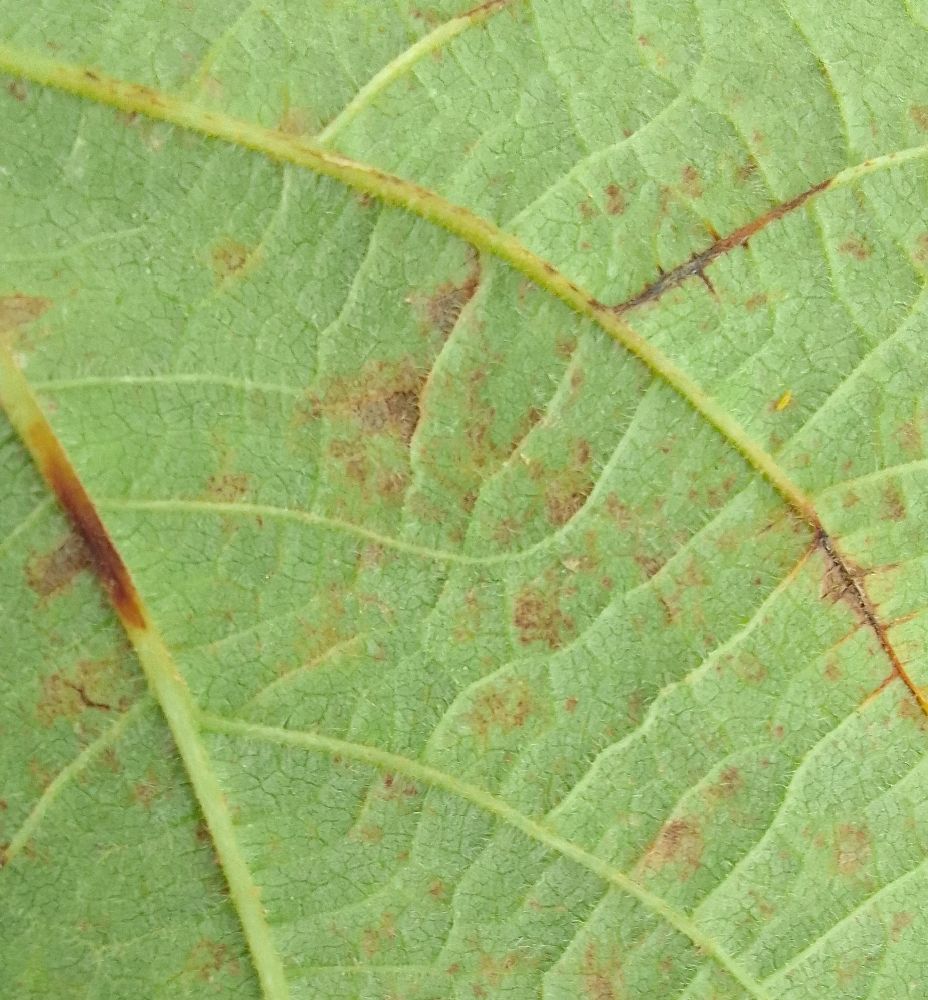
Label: anthracnose